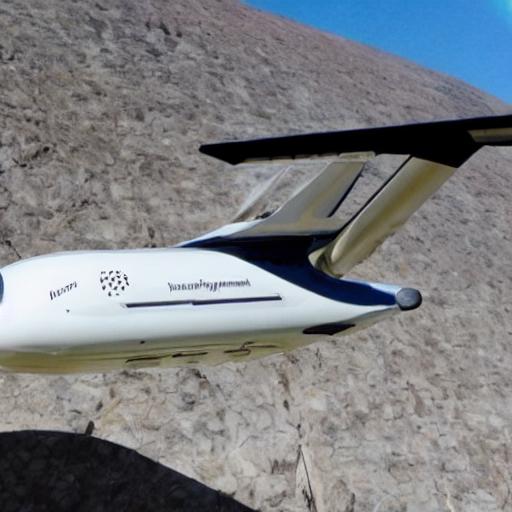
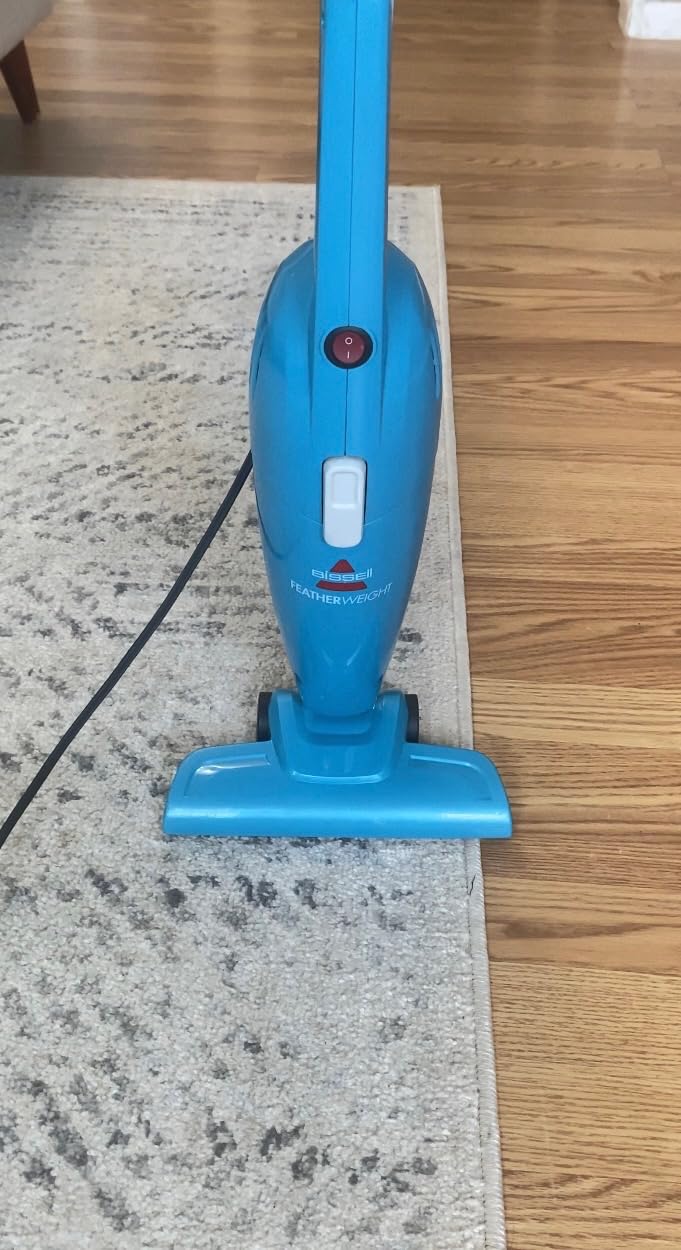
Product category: items_vacuum
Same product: no